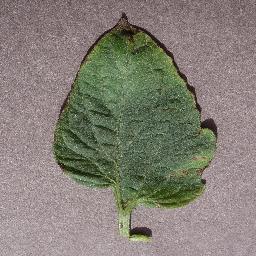
Label: Tomato___Target_Spot